Cleaner fish

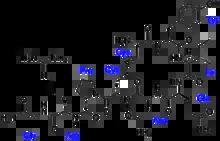
Protein structure of non-mammalian specific hormone, vasotocin, from the posterior pituitary

The cleaner fish neuroendocrine system has been studied specifically in reference to arginine vasotocin (AVT) and Isotocin. These are fish-specific hormones that are analogous to human hormones involved in sociality. In laboratory experiments, during conditions of low AVT, cleaners are more engaged in interspecific interactions. High AVT conditions tend to show high client interactions but more instances of cheating. This implies that AVT expression acts as a switch for cleaner fish feeding behaviour, showing less client interactions (but more honest cleaning) or increased client interactions (with less honest cleaning). It has also been observed that obligate cleaners have higher overall brain activity, and specifically in the cerebellum, likely related to the movements involved in cleaning.